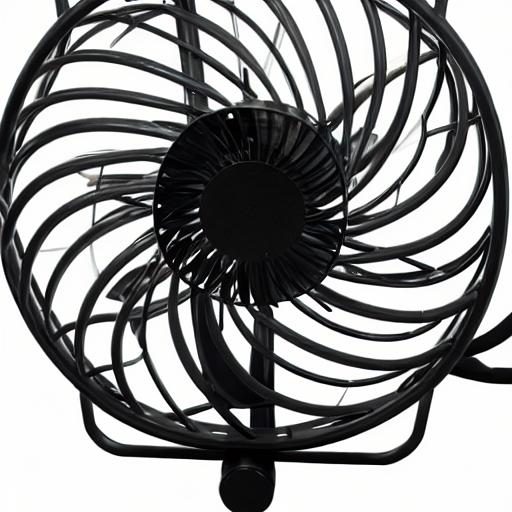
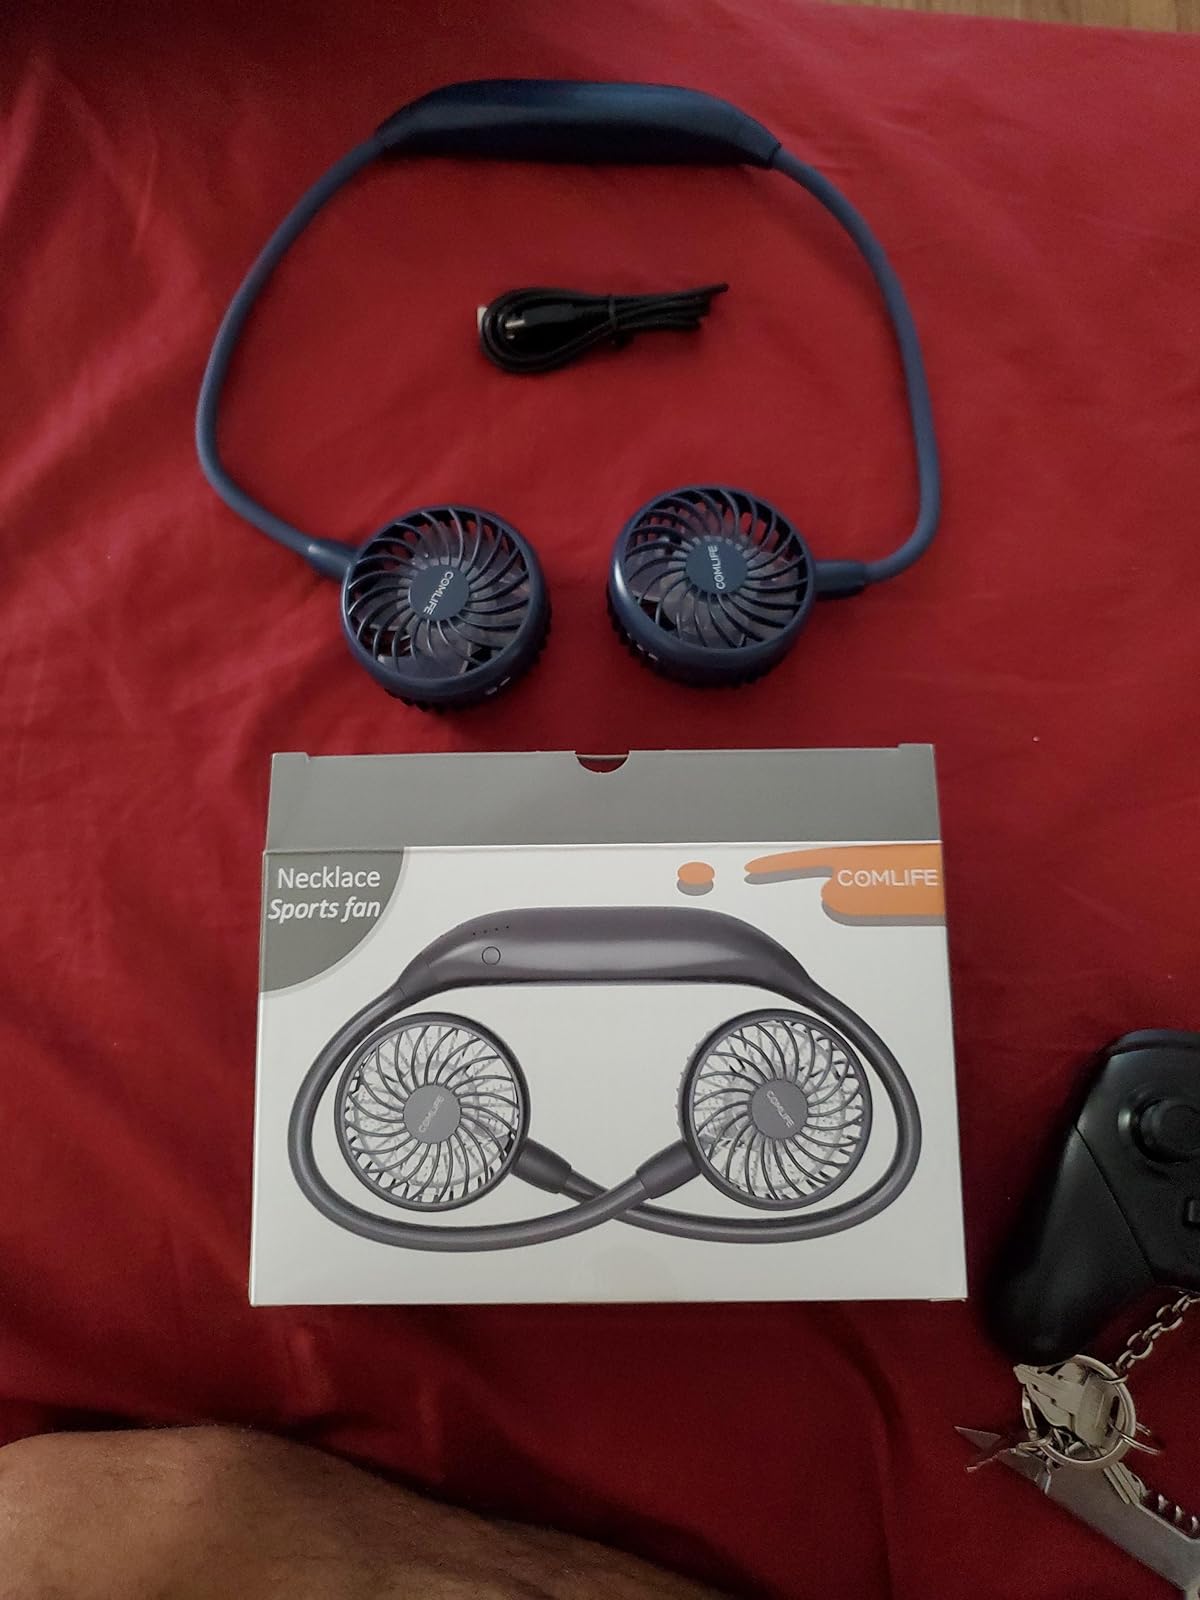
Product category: fan
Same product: no